Delmenhorst

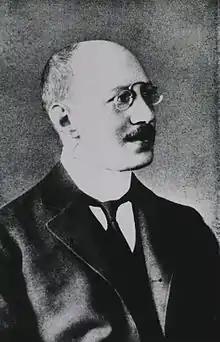
Iwan Bloch, pre-1920

Another interesting place is the Burginsel (Castle Island), in which the old castle existed in medieval times. The construction was torn down during the 18th century. Today a park (called the "Graft") occupies the grounds of the old castle.